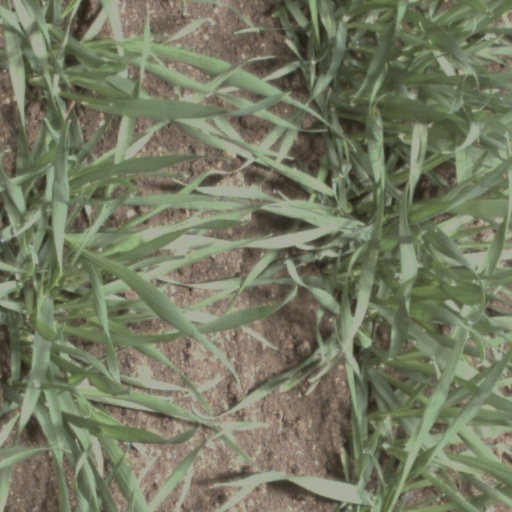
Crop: wheat